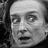
Emotion: surprise